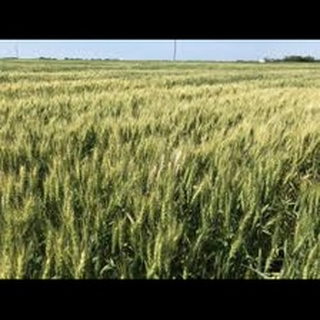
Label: wheat_common_root_rot